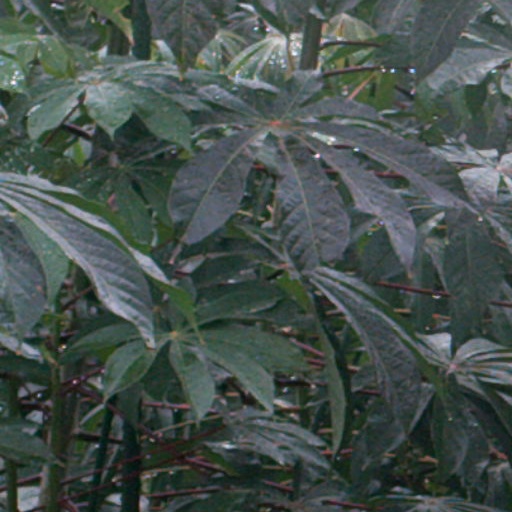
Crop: cassava